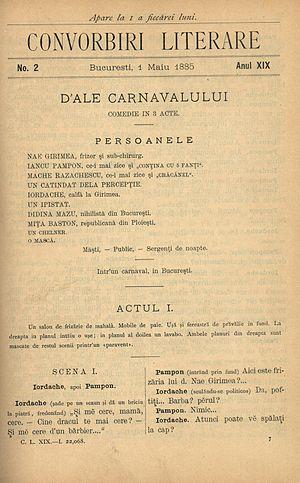
Ion Luca Caragiale est un écrivain roumain né le 1ᵉʳ février 1852 à Haimanale dans le județ de Dâmbovița et mort le 9 juin 1912 à Berlin. Caragiale est considéré comme le plus grand dramaturge roumain et l'un des plus grands écrivains roumains. Il a été élu membre de l'Académie roumaine à titre posthume.